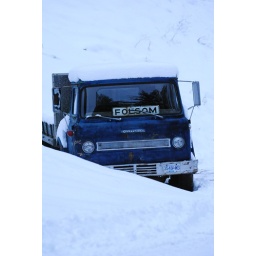
Not sure on the story on this old truck found it on a random back road in the Kootenays